Engadine Line

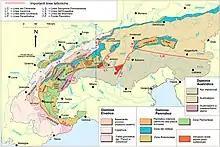
Tectonic map of the Alps, the Engadine Line is marked with "L.E."

The Engadine Line is an over long northeast-trending fault in southeastern Switzerland. It was originally discovered in 1896 and named "Engadiner Spalte". It is a steeply dipping left-lateral strike-slip fault that cuts to a depth of . The total slip on the Engadine Line decreases from in the Lower Engadine to in the Upper Engadine and at Sils, Maloja. The towns of Bever, Maloja, Nauders, S-chanf, Samedan, Sils, St. Moritz, Vicosoprano and Zernez are located along the Engadine Line, as is the Albigna Dam.